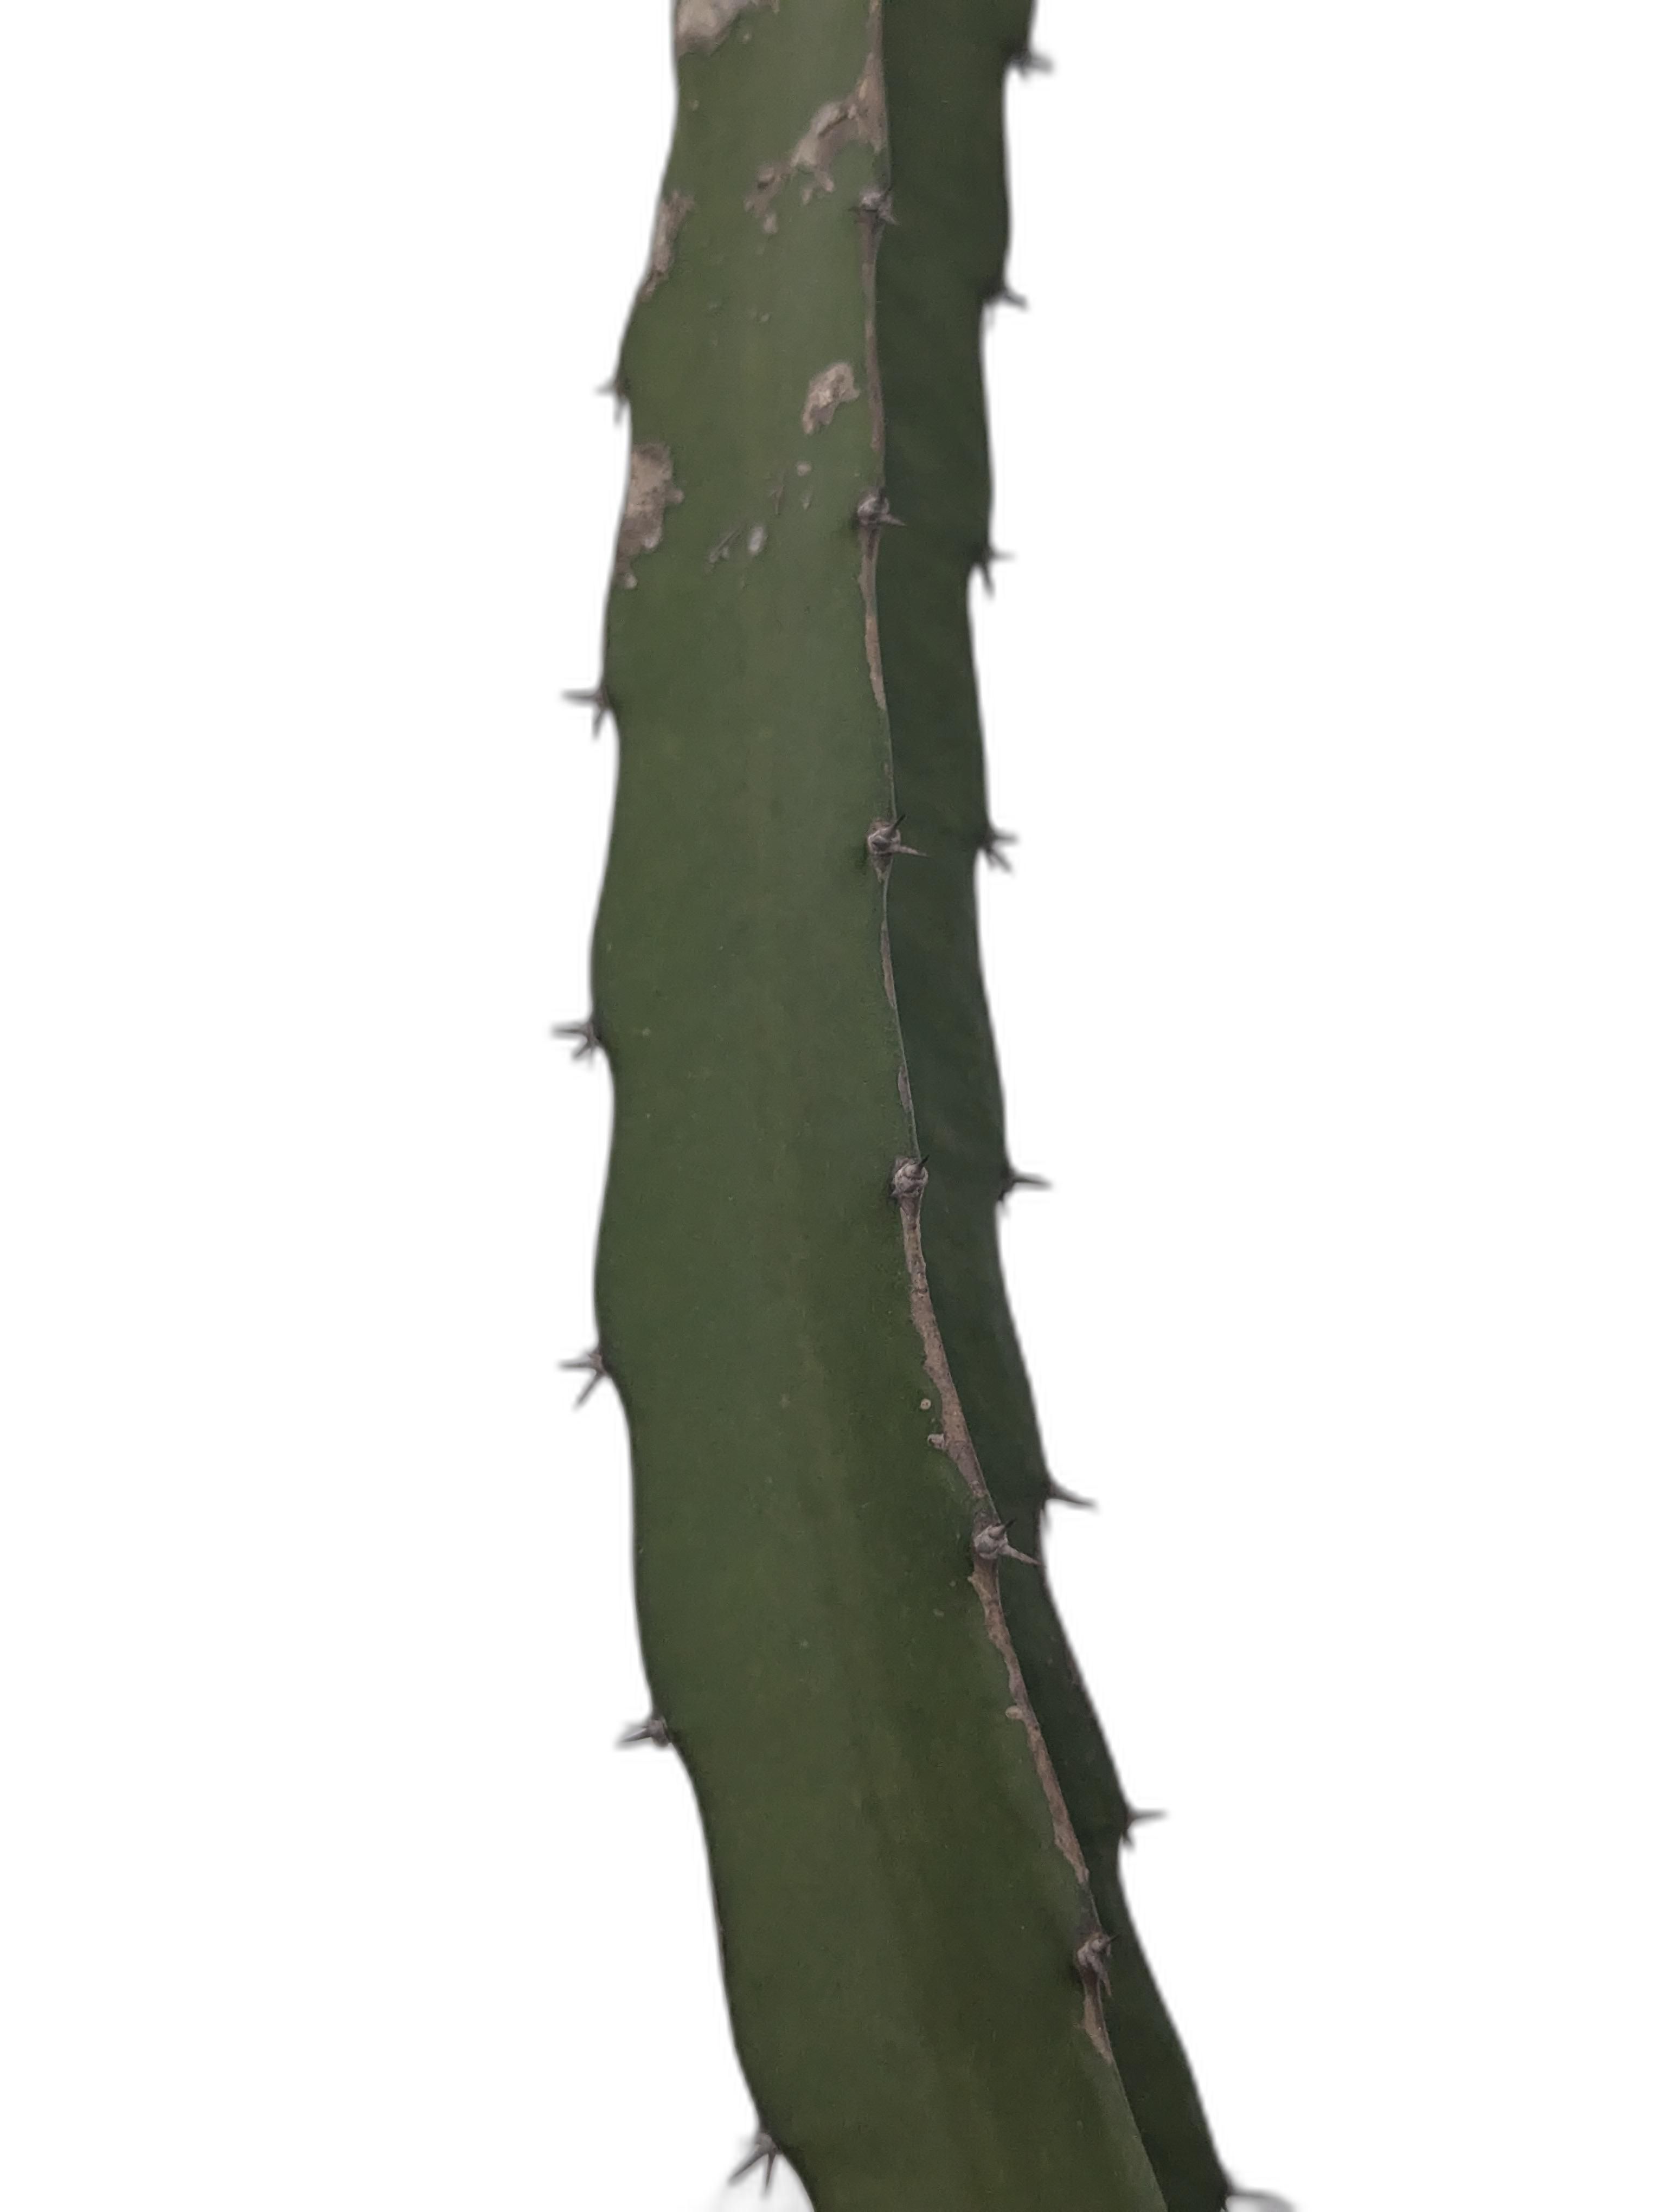
Label: Good leaf